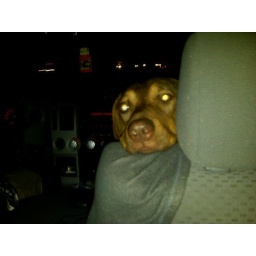
Bella on the road to Carmi, IL from FortWorth, Tx in the front seat looking at my daughter in the backseat!!